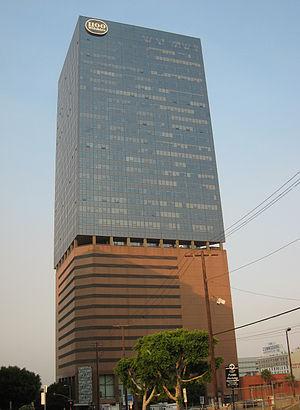
Cette liste des plus hauts immeubles de Los Angeles recense en fonction de leur hauteur les gratte-ciel situés dans la ville américaine de Los Angeles, en Californie. Le plus haut bâtiment de la ville est la U.S. Bank Tower, inaugurée en 1989 ; elle compte 73 étages surplombe de 310 mètres de haut Downtown Los Angeles. C'est également le plus haut édifice de Californie, et le dixième plus haut bâtiment du pays. Le deuxième gratte-ciel de Los Angeles et de Californie est l'Aon Center, de 262 mètres de haut. Huit des dix plus hauts édifices de Californie sont situés à Los Angeles.